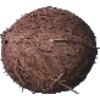
Label: cocos